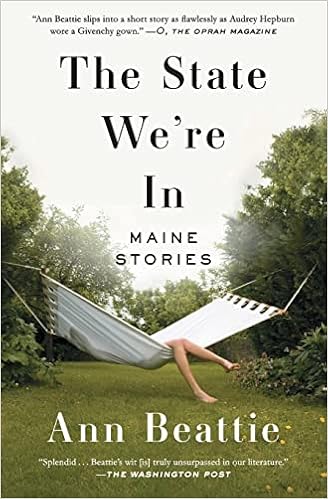
The State We're In: Maine Stories
Category: Books
Review “The collection demonstrates Beattie’s craftsmanship, precise language, and her knack for revealing psychological truths.” ― Publishers Weekly, STARRED review “ Beattie is a master at depicting the peculiarly painful valor necessary for contending with troubled family members,spouses, lovers, neighbors, even pets. She is also that rarest of beings, a brilliantly comic literary writer … Most often, it’s her skirmishing dialogue that makes us laugh out loud… [a] stellar collection by Beattie, a writer revered and honored for her keen insights and wit.” -- Donna Seaman ― Booklist, STARRED review " Short-story queen Beattie is back with her first new collection in 10 years... These tales explore the range of emotional states the author is famous for: longing, disaffection, ambivalence, love, regret. It's nice to hear her voice again." ― People Magazine "Beattie’s signature gifts – her finely tuned language, droll wit, unerring feel for popular culture– are on rich display here …vivid…More than a paean to the Pine Tree State, The State We’re In underscores the indelible contribution Beattie has made to American short fiction .” -- Hamilton Cain ― O, The Oprah Magazine “Ann Beattie’s gorgeous The State We’re In makes a strong case for the significance of place." ― W magazine “ A real keeper …[these stories] give voice to teens in turmoil, bad parents, tête-à-têtes of all sorts, and so much more.” -- Steph Optiz ― Marie Claire “Interconnected stories from a master of the form.” ― Elle “One of America’s finest authors—and arguably best living short-story writer.” -- Heidi Julavits ― Interview “The veteran short story master explores the peculiarities of summer life…What unifies these stories outside of their setting is Beattie’s nuanced understanding of relationships …An engaging collection of varied characters.” ― Kirkus Reviews "Sparkling.... [her stories] finish with a quiet flourish, throwing a sudden subtle twist at us... In the end, these carefully drawn, minutely illustrated portraits of women-- and men-- depict slices of life in all its complexity." -- Tom Lavoie ― Shelf Awareness "Splendid... memorable... Beattie’s sociological wit and probity are truly unsurpassed in our literature... though I didn’t think this was possible, I experienced an even more heightened awe of Beattie’s skills... The dexterity of tone, fearless honesty, and close mapping of lives that may lead to ghastly revelations or even redemption are sheer gifts of reading... this collection has many, many moments of utter surprise. In fact, every page is fitted out with the blessed finery of hypnotic storytelling." -- Howard Norman ― Washington Post "Moving fluidly between adolescents and septuagenarians, it leaves us with the sense that uncertainty, disconnection, is not a matter of chronology but rather of being alive." -- David Ulin ― Los Angeles Times “A peerless, contemplative page-turner.” -- Nicole Jones ― Vanity Fair "Edgy, funny and dark... Beattie’s unerring dialogue exposes each story’s truths... effortless grace." -- Carol Memmott ― Minneapolis Star-Tribune “Slyly funny, still exhibiting the author’s nonlinear narrative style and unique gift of reflecting our inner angst with our surroundings... With a few deft strokes and not a little humor, Beattie paints the nuances... A sense of discomfort pervades The State We’re In , but thanks to the Beattie’s trademark sleek prose and perfectly calibrated authorial distance, it makes for weirdly entertaining reading." -- Ellen Kanner ― Miami Herald "What has always set Beattie’s stories apart is their open-ended capaciousness, so unlike the deterministic, epiphany-shaped prose that has defined the short form... THE STATE WE'RE IN is a revelation, and is shaded by the perspective of an author who now understands both sides of a generational divide... In a Beattie story, perspective is preeminent, and it’s never one you expect. The unwieldiness of human nature, the strangeness of time and circumstance, inevitably shine through." -- Megan O'Grady ― Vogue “Call her the American Alice Munro, call her a New Yorker darling,call this the perfect summer read.” ― The Millions “A delicious new collection … Funny and consistently surprising ,the stories of The State We’re In have the precision and softness of watercolor sketches... masterfully executed, each contributing to a portrait of a place... Imbued with clear-eyed compassion…These stories are also rife with the secret rituals and intimacies of marriage, with all its warfare and devotion.” -- Laura Collins Hughes ― The Boston Globe “The incomparable Ann Beattie’s cunning new story collection... remarkable (and witty)... finding meaning in the mundane and using the small to define the large... Beattie’s Maine can be another’s New York, Tennessee or Montana-- so distinct and so quotidian are her characters." -- Karen Brady ― The Buffalo News “Cause for readers to celebrate… edgy, unfiltered.” -- Joan Silverman ― Portland Press Herald "Beattie’s stories are about life at its most basic and genuine. But her special gift of language and insight raise them above the ordinary .” -- Dale Singer ― The St. Louis Post-Dispatch “ No one writes a short story quite like Beattie does …what unifies these gems is the author's droll, off-kilter perspective on the human race.” -- Tom Beer ― Newsday “ As always, she illuminates the outskirts of interpersonal apocalypse, a ‘state’ more material than geographical , riddled with cultural paraphernalia." -- Carolyn Cooke ― The San Francisco Chronicle “ Marvelous … all part of a masterful narrative structure in which seeds planted early bloom powerfully near the end, never quite as we expect. It happens in every story, and the effect is even more pleasurable across the span of this linked collection… a book packed with emotional errors and lines that will take your breath away .” -- Katherine Hill ― The Philadelphia Inquirer “Some things never change, but that can be a good thing — as in the subtlety and wit of Ann Beattie’s fiction… Beattie’s sharp, funny dialogue is evident throughout … T he State We’re In is a strong collection, offering Beattie’s sly insights into marriage, family,home, friendship, and much more.” -- Carmela Ciuraru ― USA Today About the Author Ann Beattie has been included in five O. Henry Award Collections, in The Best American Short Stories and The Best American Short Stories of the Century . She is the recipient of the PEN/Malamud Award for achievement in the short story. In 2005, she received the Rea Award for the Short Story. The former Edgar Allan Poe Professor of Literature and Creative Writing at the University of Virginia, she is a member of The American Academy of Arts and Letters and of the American Academy of Arts and Sciences. She and her husband, Lincoln Perry, live in Maine, Virginia, and Florida.
Features: “Ann Beattie at her most magnificent…Her first new collection in ten years...These tales explore the range of emotional states the author is famous for: longing, disaffection, ambivalence, love, regret. It’s nice to hear her voice again” ( | People | ). | “A peerless, contemplative page-turner” ( | Vanity Fair | ), | The State We’re In | is about how we live in the places we have chosen—or been chosen by. It’s about the stories we tell our families, our friends, and ourselves, the truths we may or may not see, how our affinities unite or repel us, and where we look for love. Many of these stories are set in Maine, but | The State We’re In | is about more than geographical location. Some characters have arrived in Maine by accident, others are trying to escape. The collection is woven around Jocelyn, a wry, disaffected teenager living with her aunt and uncle while attending summer school. As in life, the narratives of other characters interrupt Jocelyn’s, sometimes challenging, sometimes embellishing her view. “Ann Beattie slips into a short story as flawlessly as Audrey Hepburn wore a Givenchy gown: an iconic presentation, each line and fold falling into place but allowing room for surprise” ( | O, The Oprah Magazine | ). “Splendid...memorable...every page…fitted out with the blessed finery of hypnotic storytelling” ( | The Washington Post | ), these stories describe a state of mind, a manner of being. | The State We’re | In | explores, through women’s voices, the unexpected moments and glancing epiphanies of daily life.